Christian Pulisic

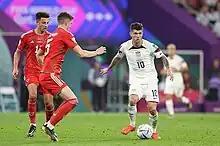
Pulisic at the 2022 FIFA World Cup against Wales

On August 24, 2024 he scored his first goal of the 2024–25 Serie A in the 1–2 defeat to Parma. On September 14 he recorded an assist and penalty goal in the 4–0 win over Venezia. In Milan's opening UEFA Champions League game on September 17, he scored the first goal in the 1–3 defeat to Liverpool. In the following game on September 22, he scored the opener in the 2–1 Derby della Madonnina win over rivals Inter by dribbling past 4 defenders in a solo effort. On September 27, he scored in his fourth-straight club game, a 3–0 win over Lecce. On October 6, in the 1–2 loss against Fiorentina he scored a volley goal. During the match, Fiorentina conceded two penalties during the game, both of which saw Pulisic controversially stripped of his penalty-taker status by teammates Théo Hernandez and Tammy Abraham, both of whom missed their penalties. After the match, Paulo Fonseca was angered by Hernandez and Abraham's actions and cemented Pulisic as the Milan penalty taker: "Of course I am upset. Christian should take penalties. It must never happen again, and I told the players." Pulisic became the first player from a top-five European league to contribute to a goal in seven consecutive league matches. On October 22, he scored an Olimpico goal in the 3–1 Champions League win over Club Brugge. On November 5, he assisted Malick Thiaw in the 3–1 Champions League win over Real Madrid.